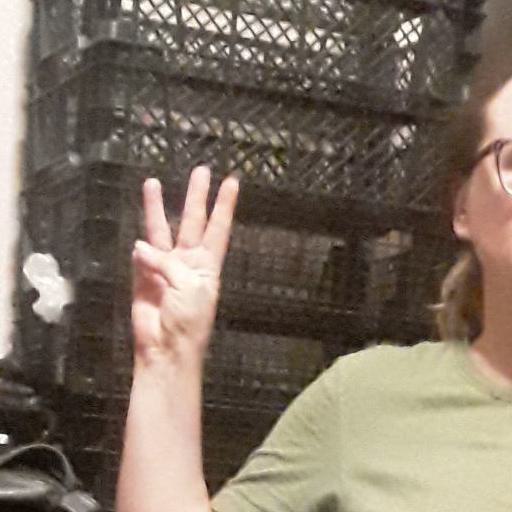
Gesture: three